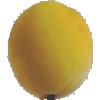
Label: Peach 2